Anti-Flirt Club

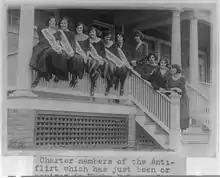
The Anti-Flirt Club. President Alice Reighly is posed at the head of the staircase.

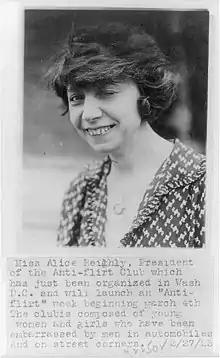
President Alice Reighly

The Anti-Flirt Club was an American club active in Washington, D.C., during the early 1920s. The purpose of the club was to protect young women and girls who received unwelcome attention from men in automobiles and on street corners. The Anti-Flirt Club launched an "Anti-Flirt" week, which began on March 4, 1923.